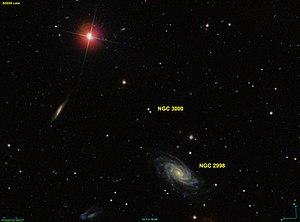
Image créée à l'aide du logiciel Aladin Sky Atlas du Centre de Données astronomiques de Strasbourg et des données publiques en format FIT de SDSS (Sloan Digital Sky Survey).
NGC 3000 est constitué de deux étoiles situées dans la constellation de la Grande Ourse.